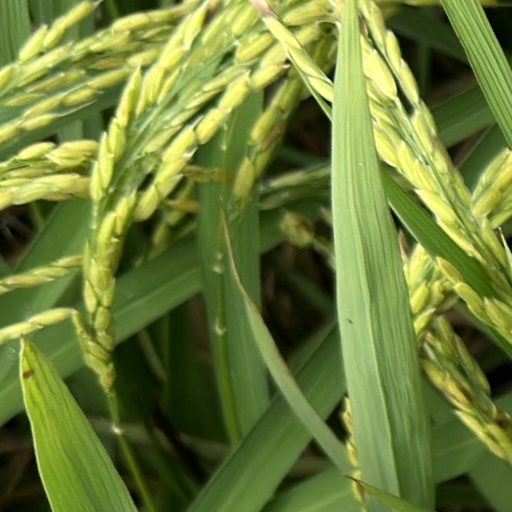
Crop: rice